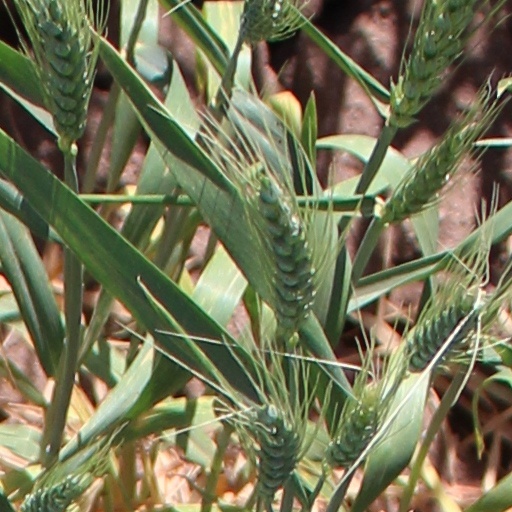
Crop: wheat